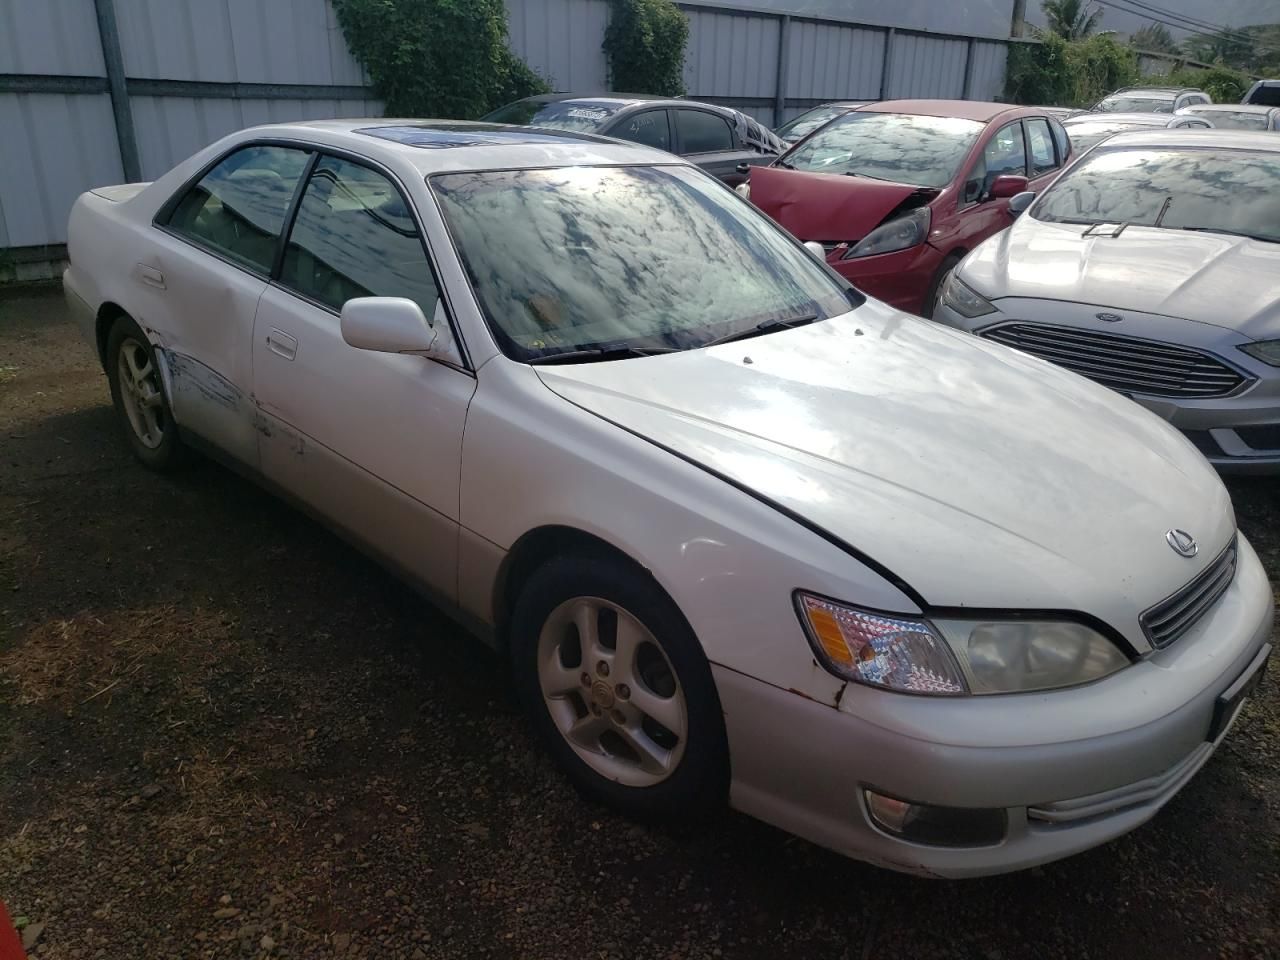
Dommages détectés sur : porte avant droite, porte arrière droite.
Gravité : mineur